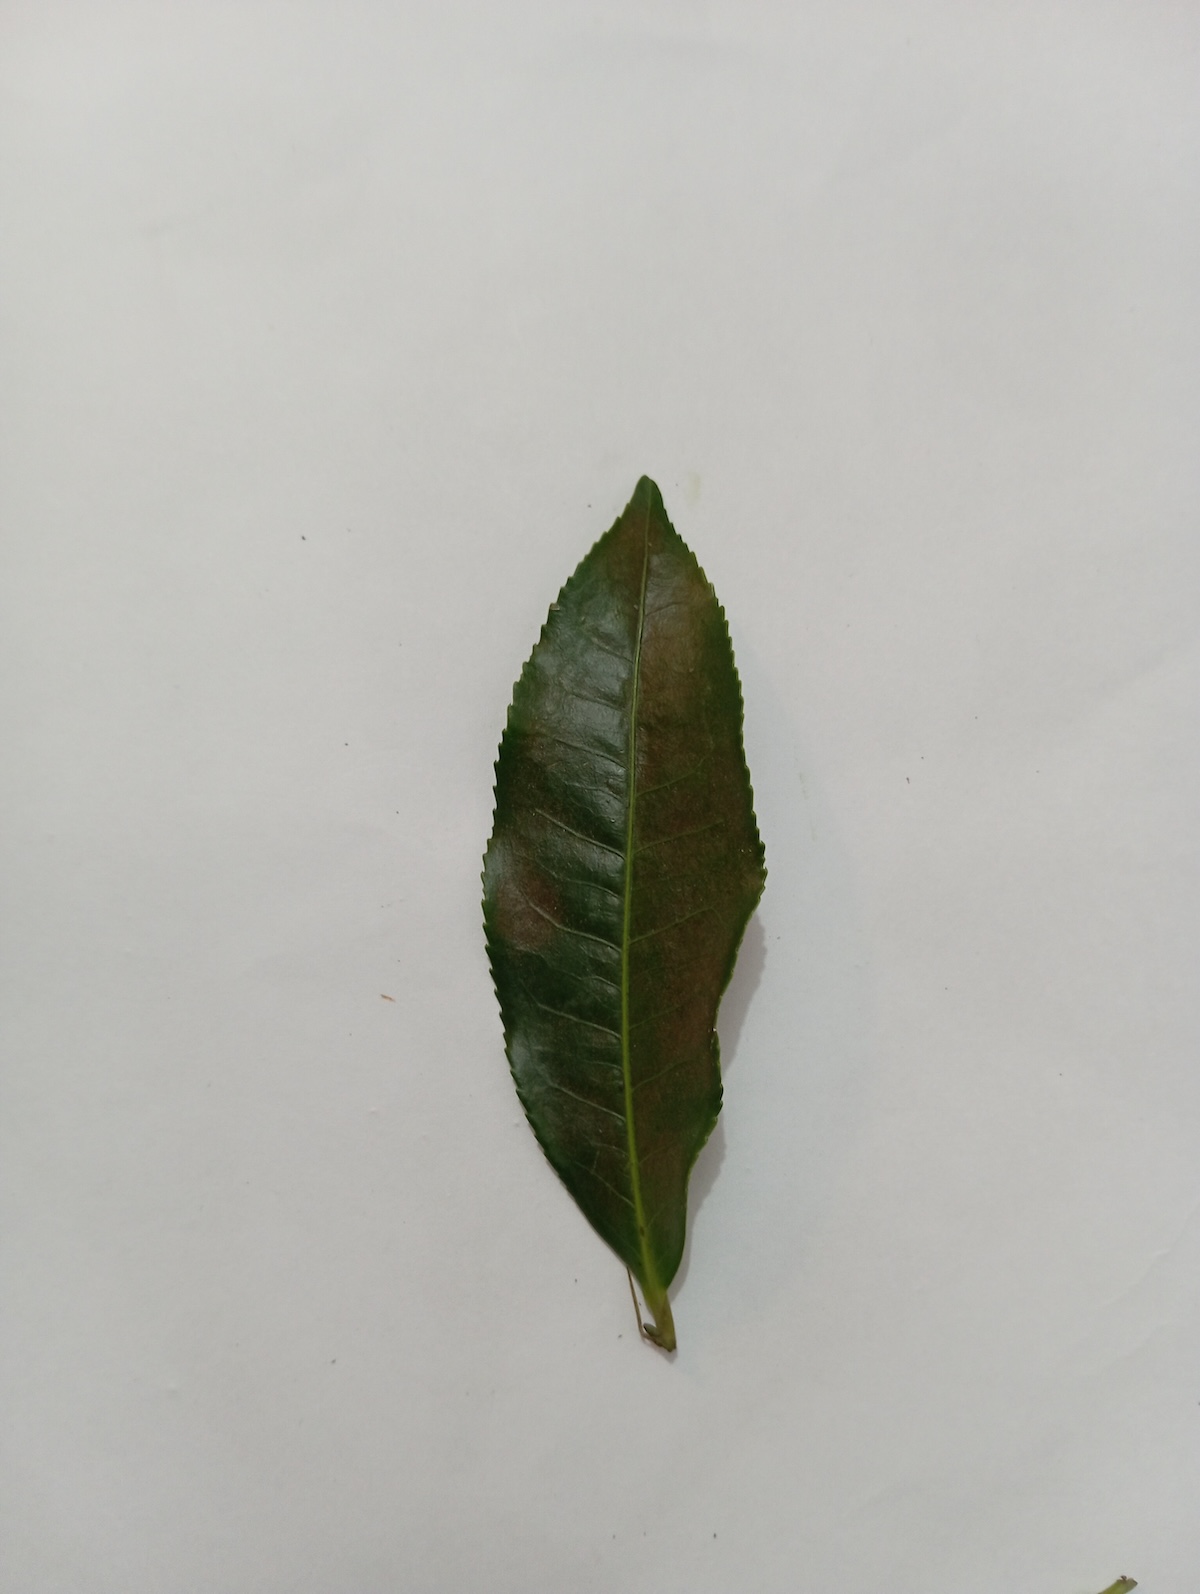
Label: Red spider